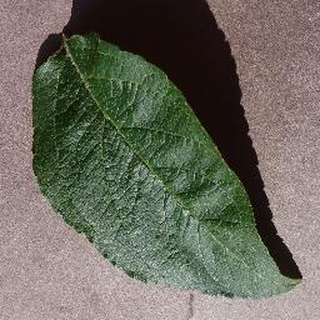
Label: healthy_apple